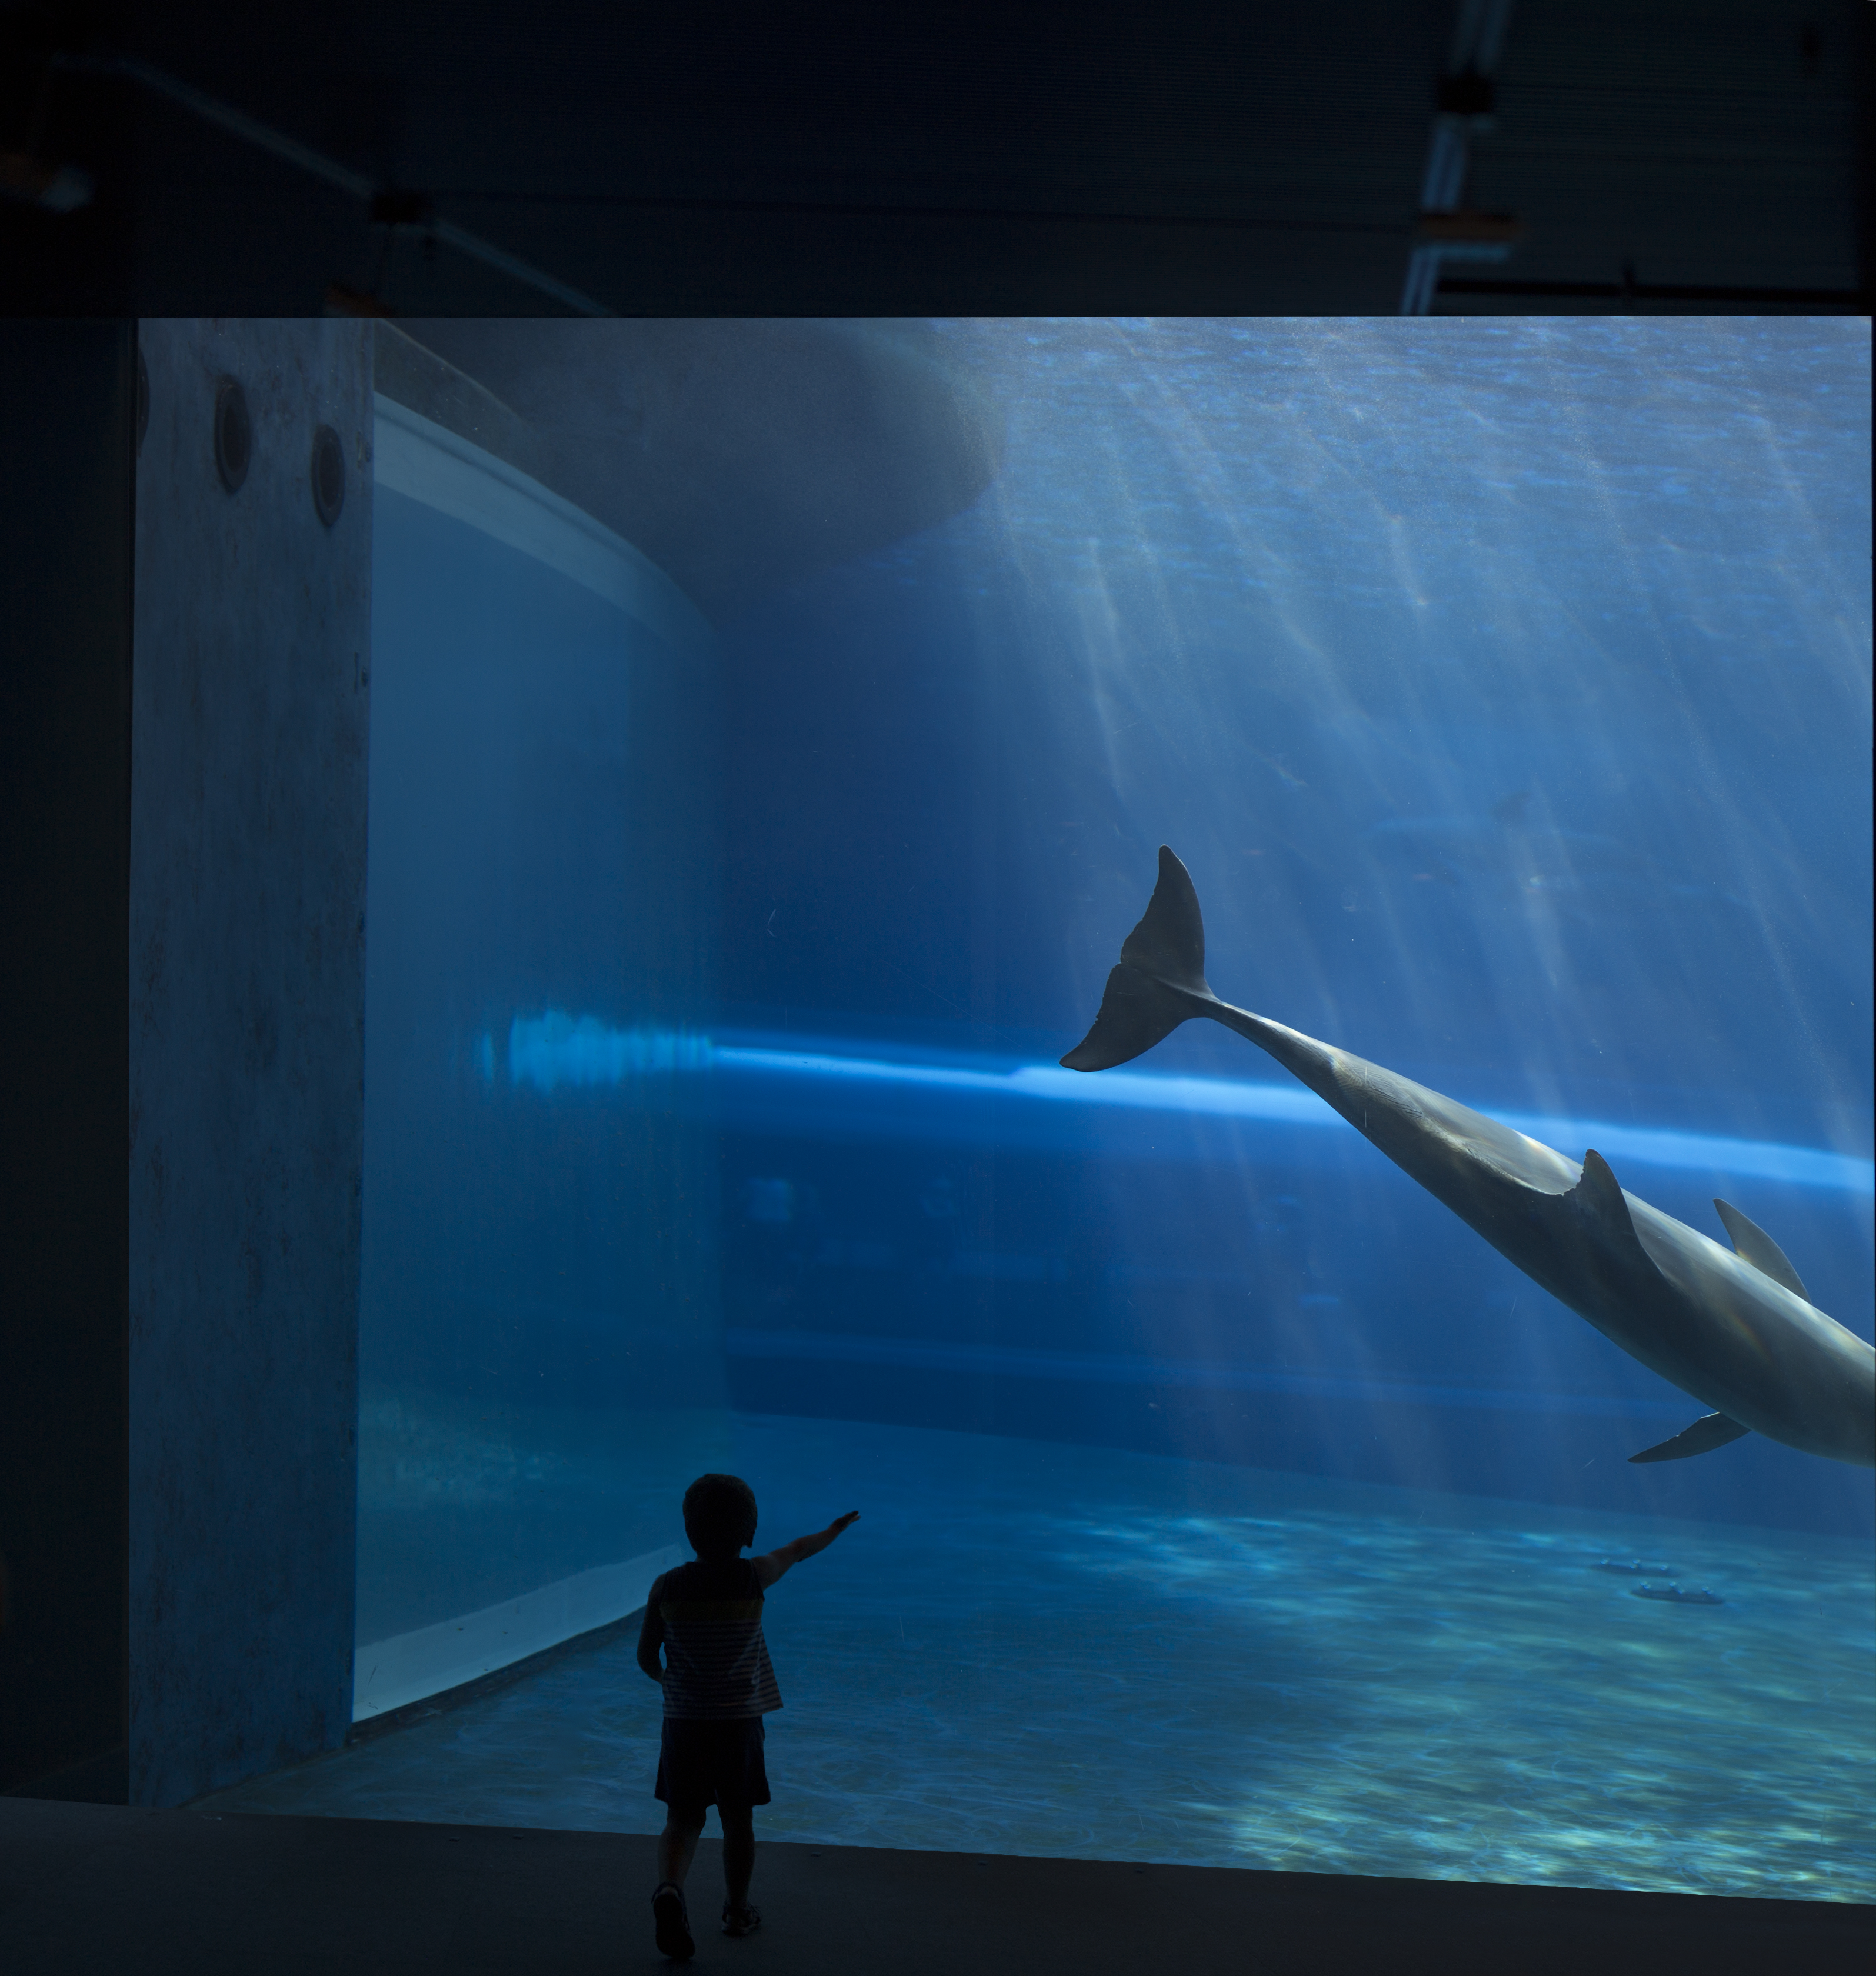
age, boys, children, class, education, friends, front, group, junior, pupils, school, schoolchildren, schoolyard, students, studying, task, together, writing, years, water, mammal, marine mammal, whales dolphins and porpoises, atmosphere, underwater, marine biology, sea, ocean